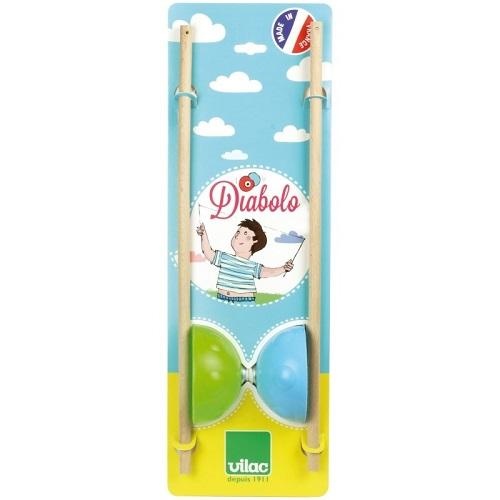
Diabolo
Diabolo Par Vilac Diabolo avec ses deux baguettes en bois pour multiplier les figures. Spécifications Techniques: Fabrication française Diamètre : 7 cm Longueur : 45 cm Matériel: bois massif Âge suggéré: à partir de 5ans Fabriqué en France
Brand: Vilac
Category: Arts & Entertainment > Hobbies & Creative Arts > Juggling > Diabolos